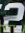
Number: 2